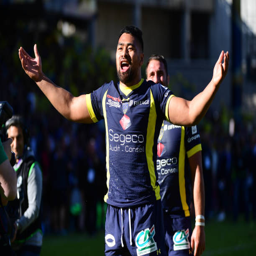
rugby player after the semi final match .